Mario Ćurić

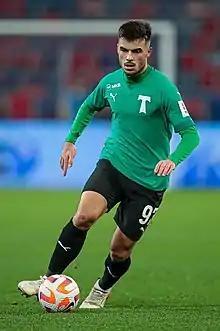
Ćurić with Torpedo Moscow in 2022

Mario Ćurić (born 28 September 1998) is a Croatian professional footballer who plays as a midfielder for FC Torpedo Moscow of the Russian Premier League.